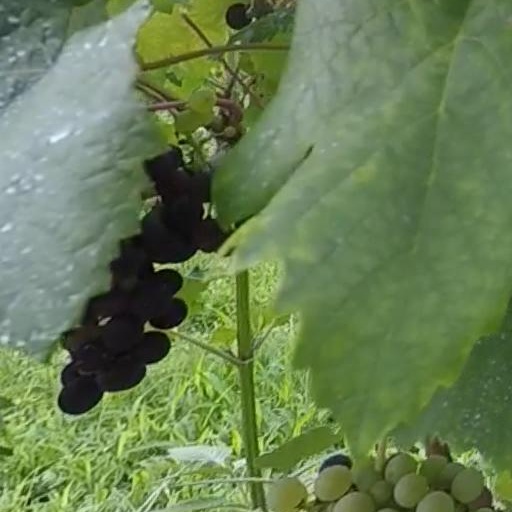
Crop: grape